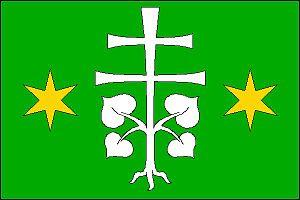
Vysočany est une commune du district de Blansko, dans la région de Moravie-du-Sud, en République tchèque. Sa population s'élevait à 788 habitants en 2017.